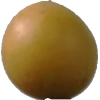
Label: cherry_wax